39th Daytime Emmy Awards

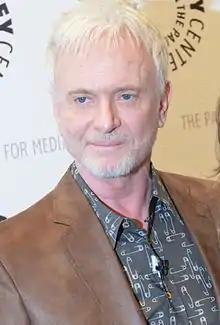
Anthony Geary, Outstanding Lead Actor in a Drama Series winner.

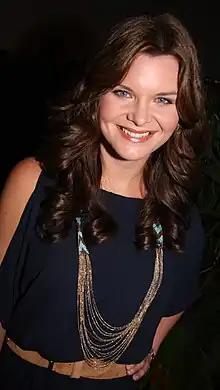
A woman with red hair, wearing a blue outfit.

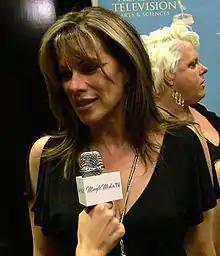
Nancy Lee Grahn, Outstanding Supporting Actress in a Drama Series winner.

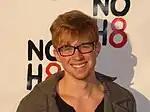
Chandler Massey, Outstanding Younger Actor in a Drama Series winner.

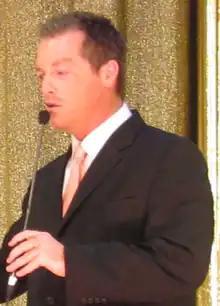
Todd Newton, Outstanding Game Show Host winner.

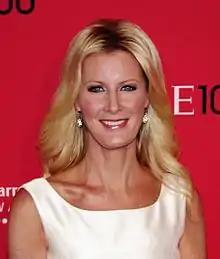
Sandra Lee, Outstanding Lifestyle/Culinary Host winner.

Deidre Hall presented the filmed tribute to the TV artists and producers who died in 2011: